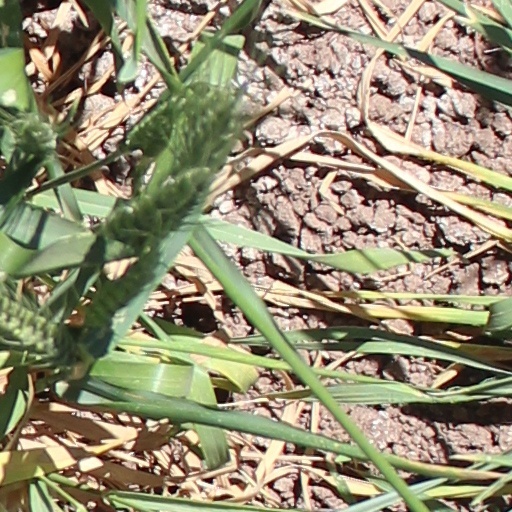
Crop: wheat